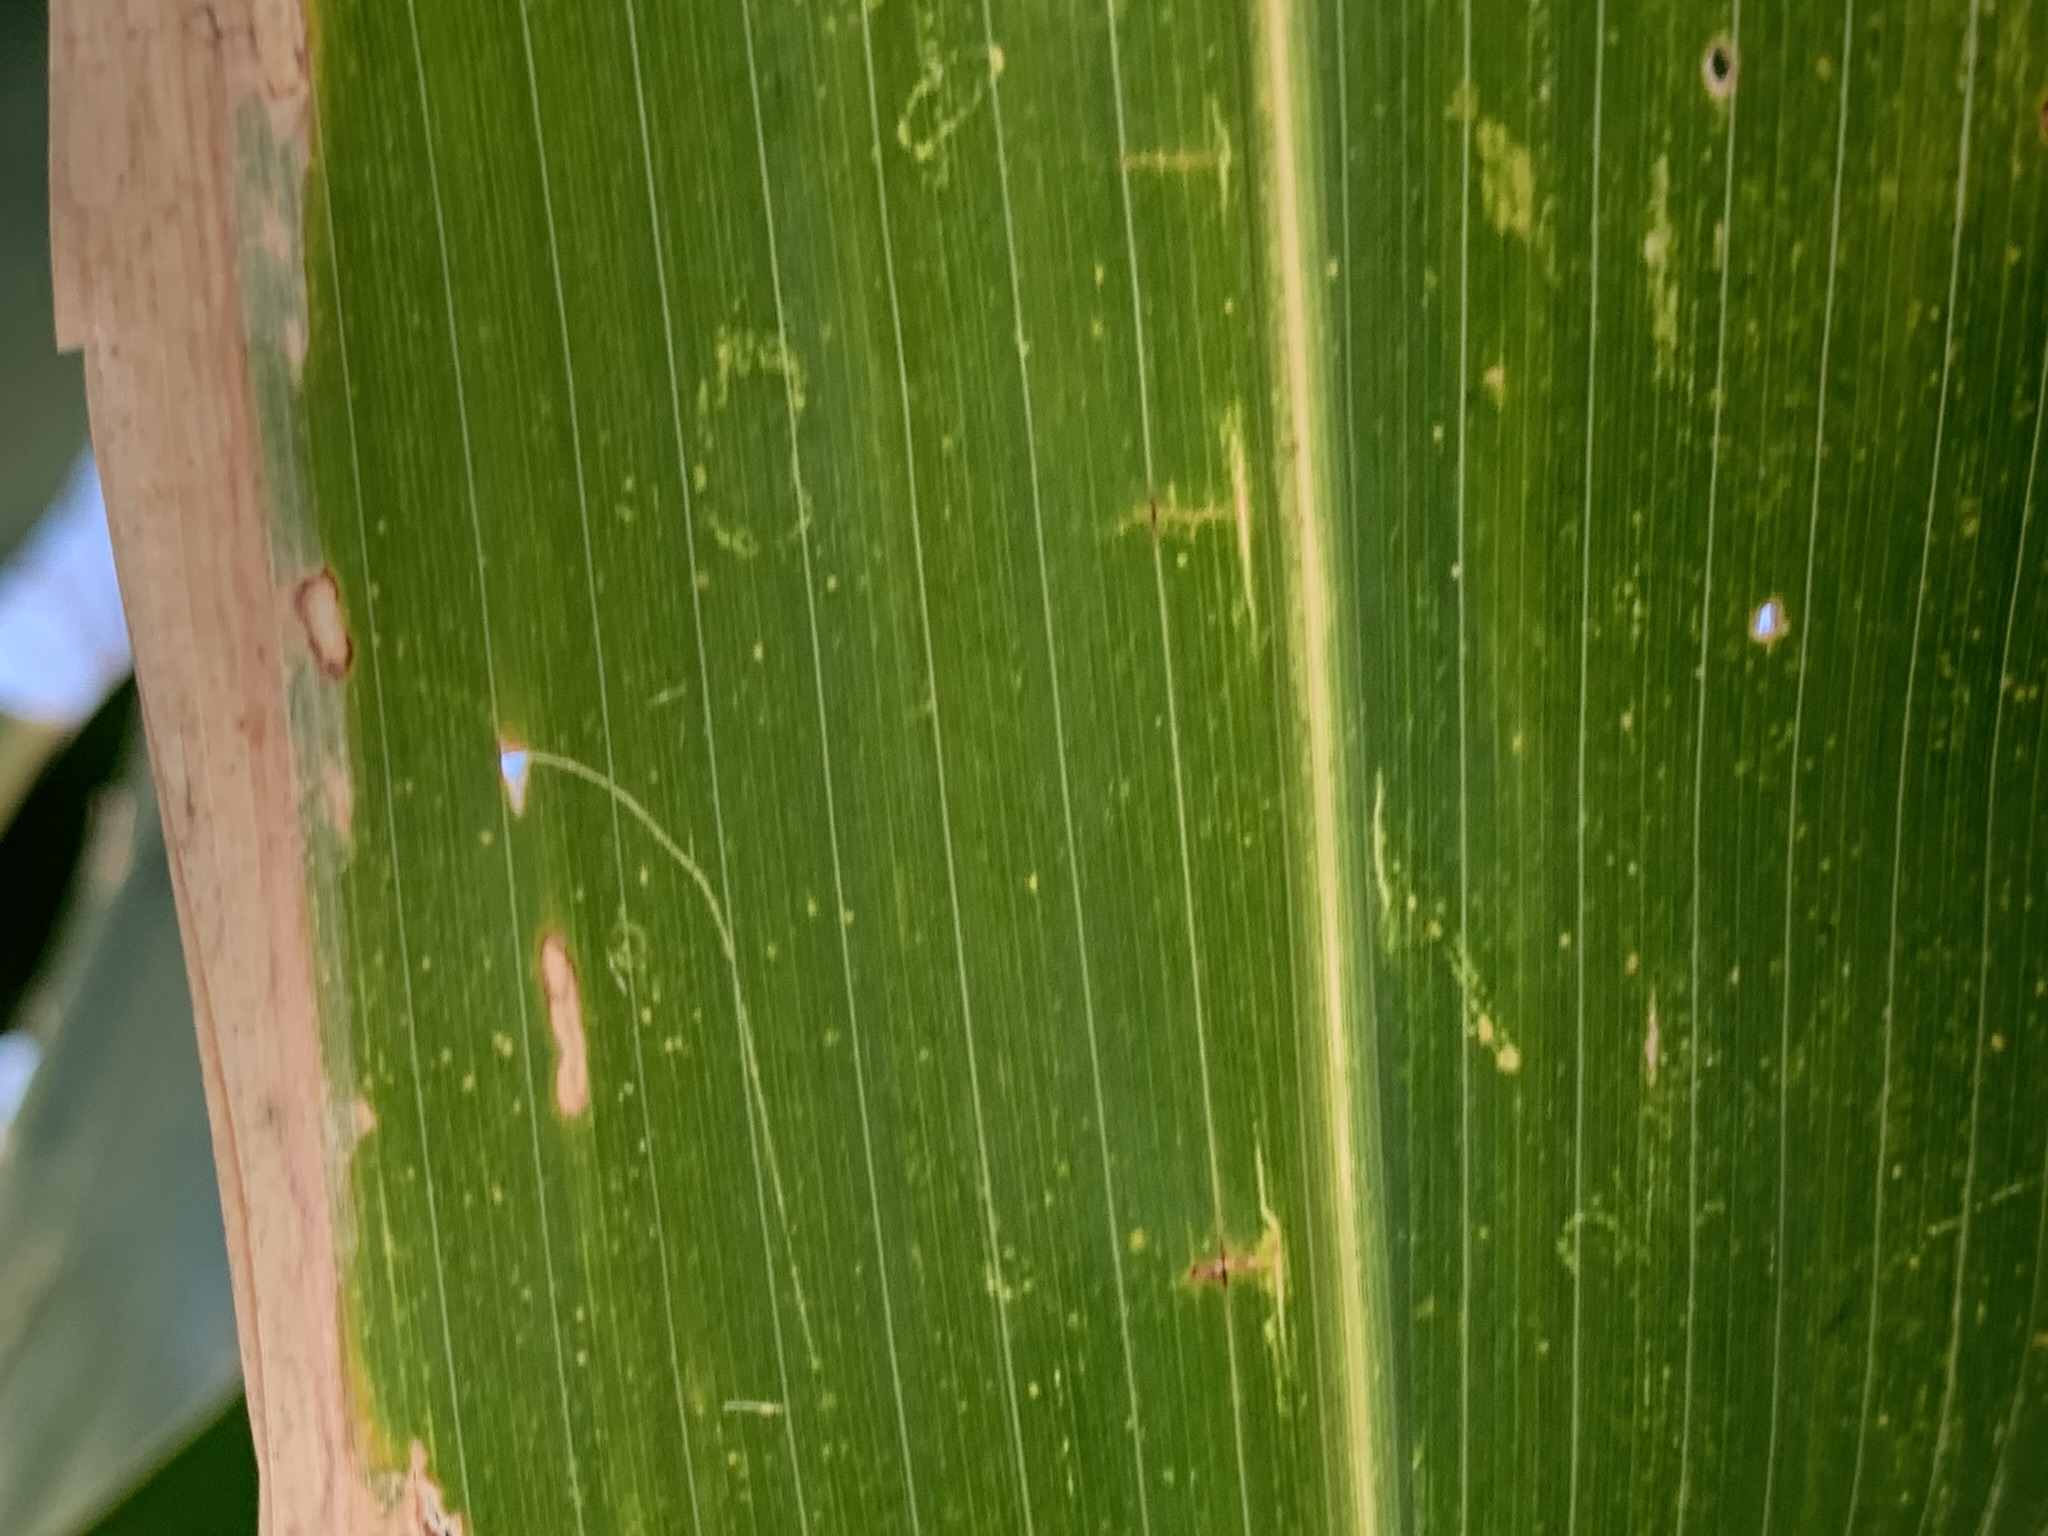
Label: MLN